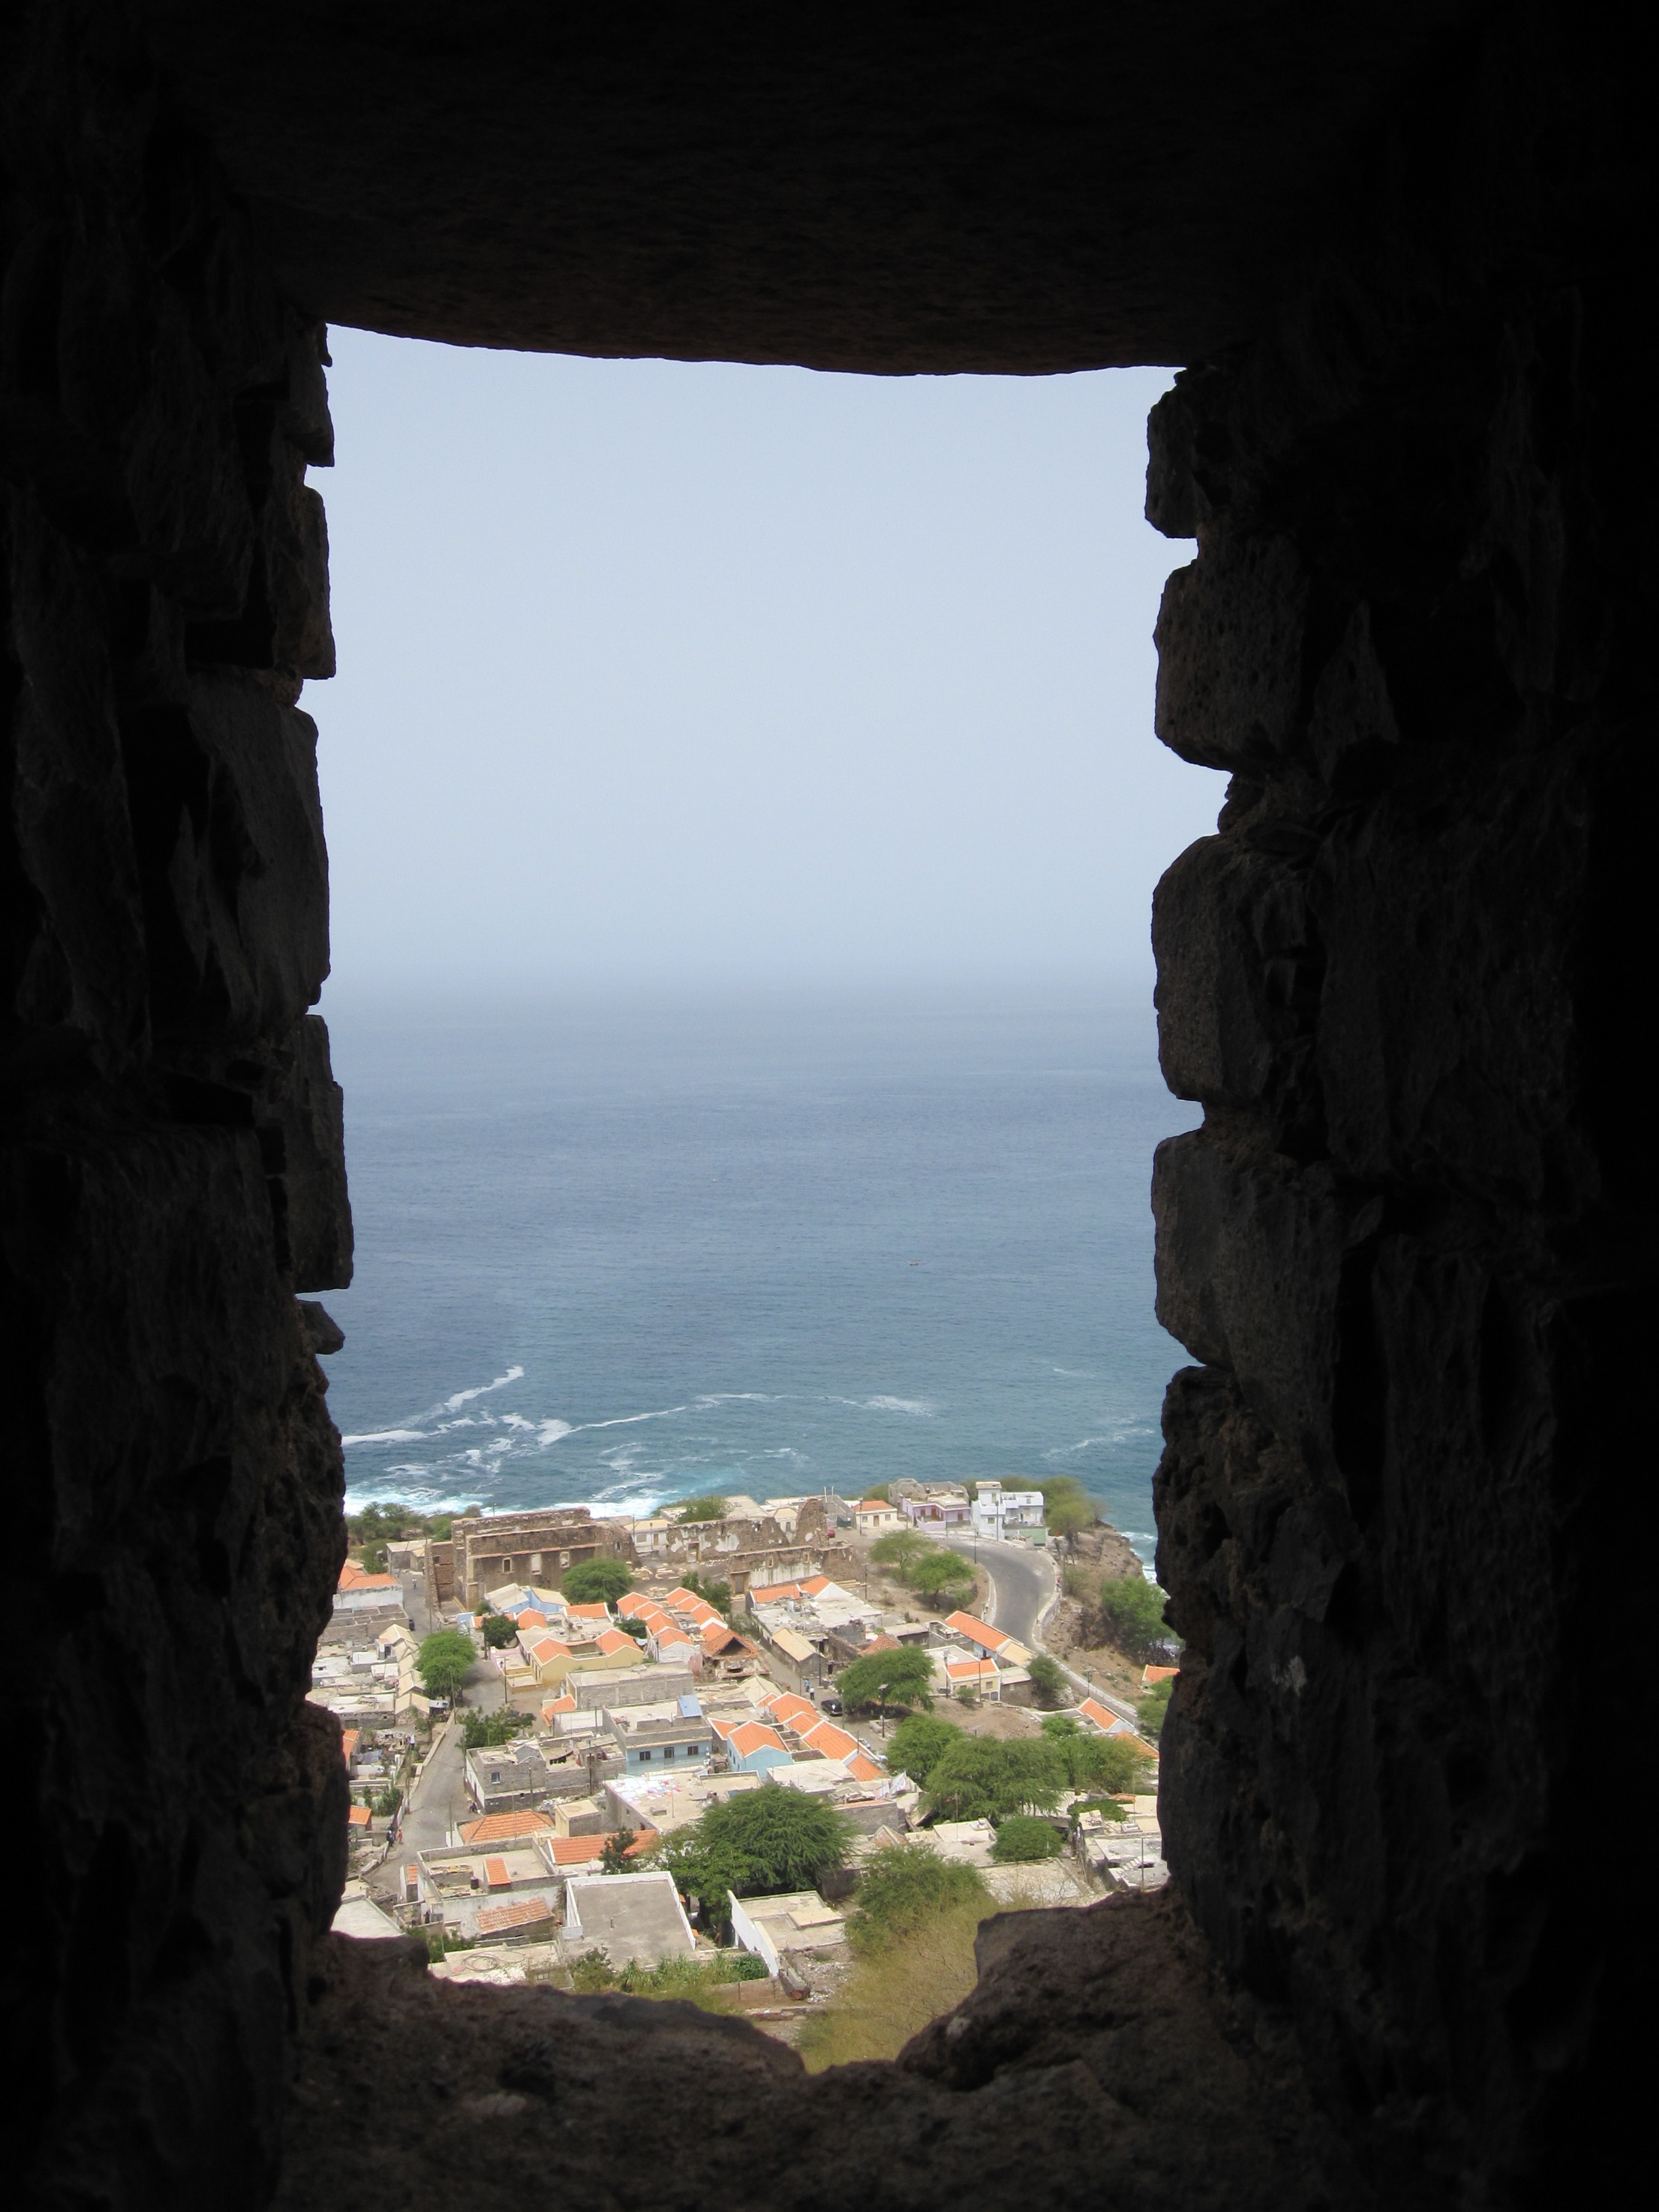
sea, nature, rock, mountain, window, formation, cliff, arch, island, terrain, material, geology, temple, ruins, canary islands